Criticism of fascism

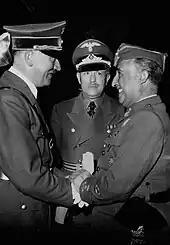
Hitler and Spanish dictator Francisco Franco in Meeting at Hendaye, on 23 October 1940

One of the most common and strongest criticisms of fascism is that it is a tyranny. Fascism is deliberately and entirely non-democratic and anti-democratic.